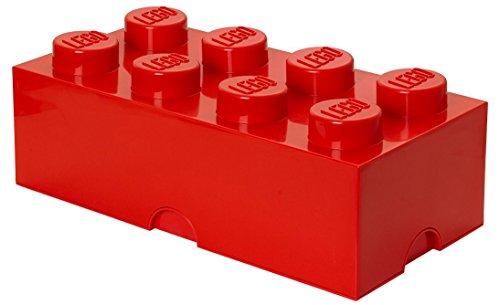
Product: LEGO 8-Brick Storage Box, Bright Red
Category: Toys & Games | Building Toys
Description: Plastic - polypropylene pp, pvc free.
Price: $24.98
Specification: ProductDimensions:19.7x9.8x7.1inches|ItemWeight:2.2pounds|ShippingWeight:4.65pounds(Viewshippingratesandpolicies)|Manufacturer:LEGO|ASIN:B008KQ1X3O|DomesticShipping:ItemcanbeshippedwithinU.S.|InternationalShipping:ThisitemcanbeshippedtoselectcountriesoutsideoftheU.S.LearnMore|Itemmodelnumber:40041730